Racism in Quebec

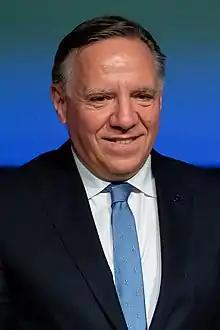
François Legault, leader of the CAQ

The motto of the province of Quebec, "I remember" ("Je me souviens" in French), is inscribed on all vehicle license plates circulating in that region of Canada. Despite its omnipresence, the exact meaning of the motto is a matter of debate. However, experts agree that it represents the importance that Québécois society places on collective memory, its history, and its traditions.